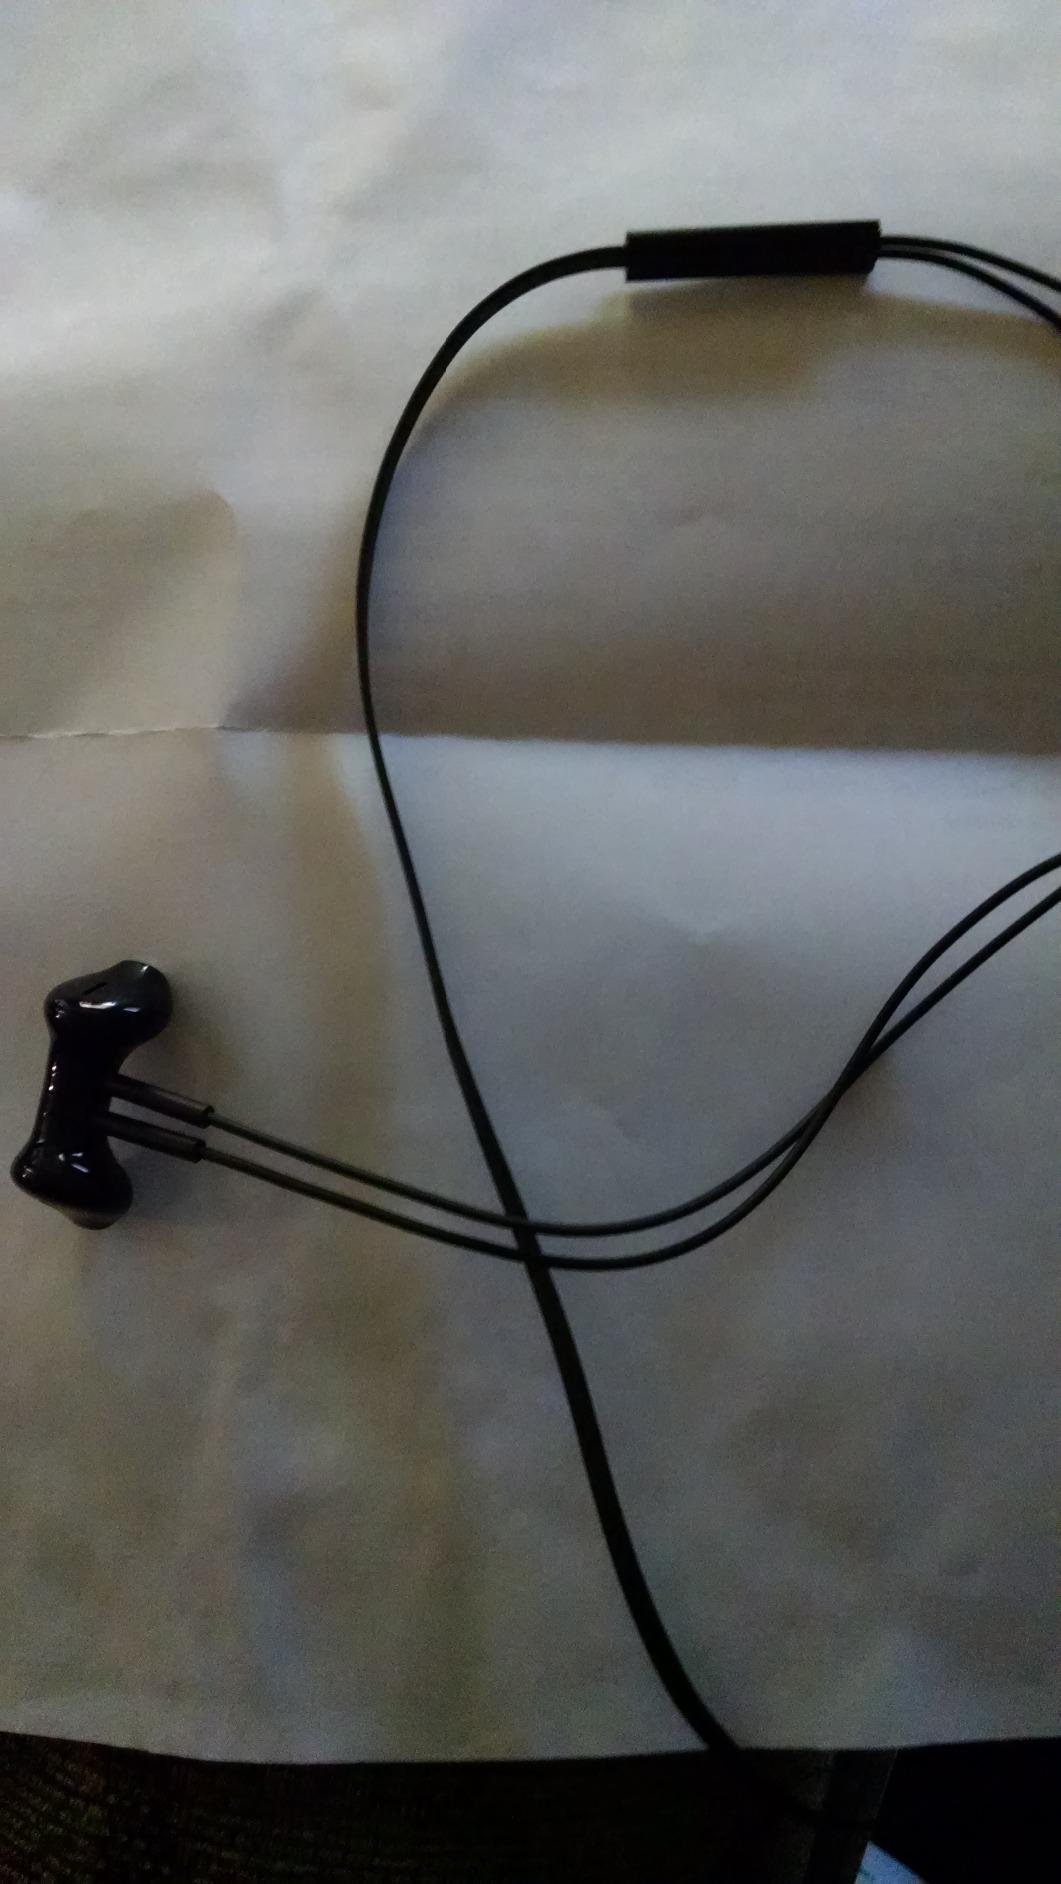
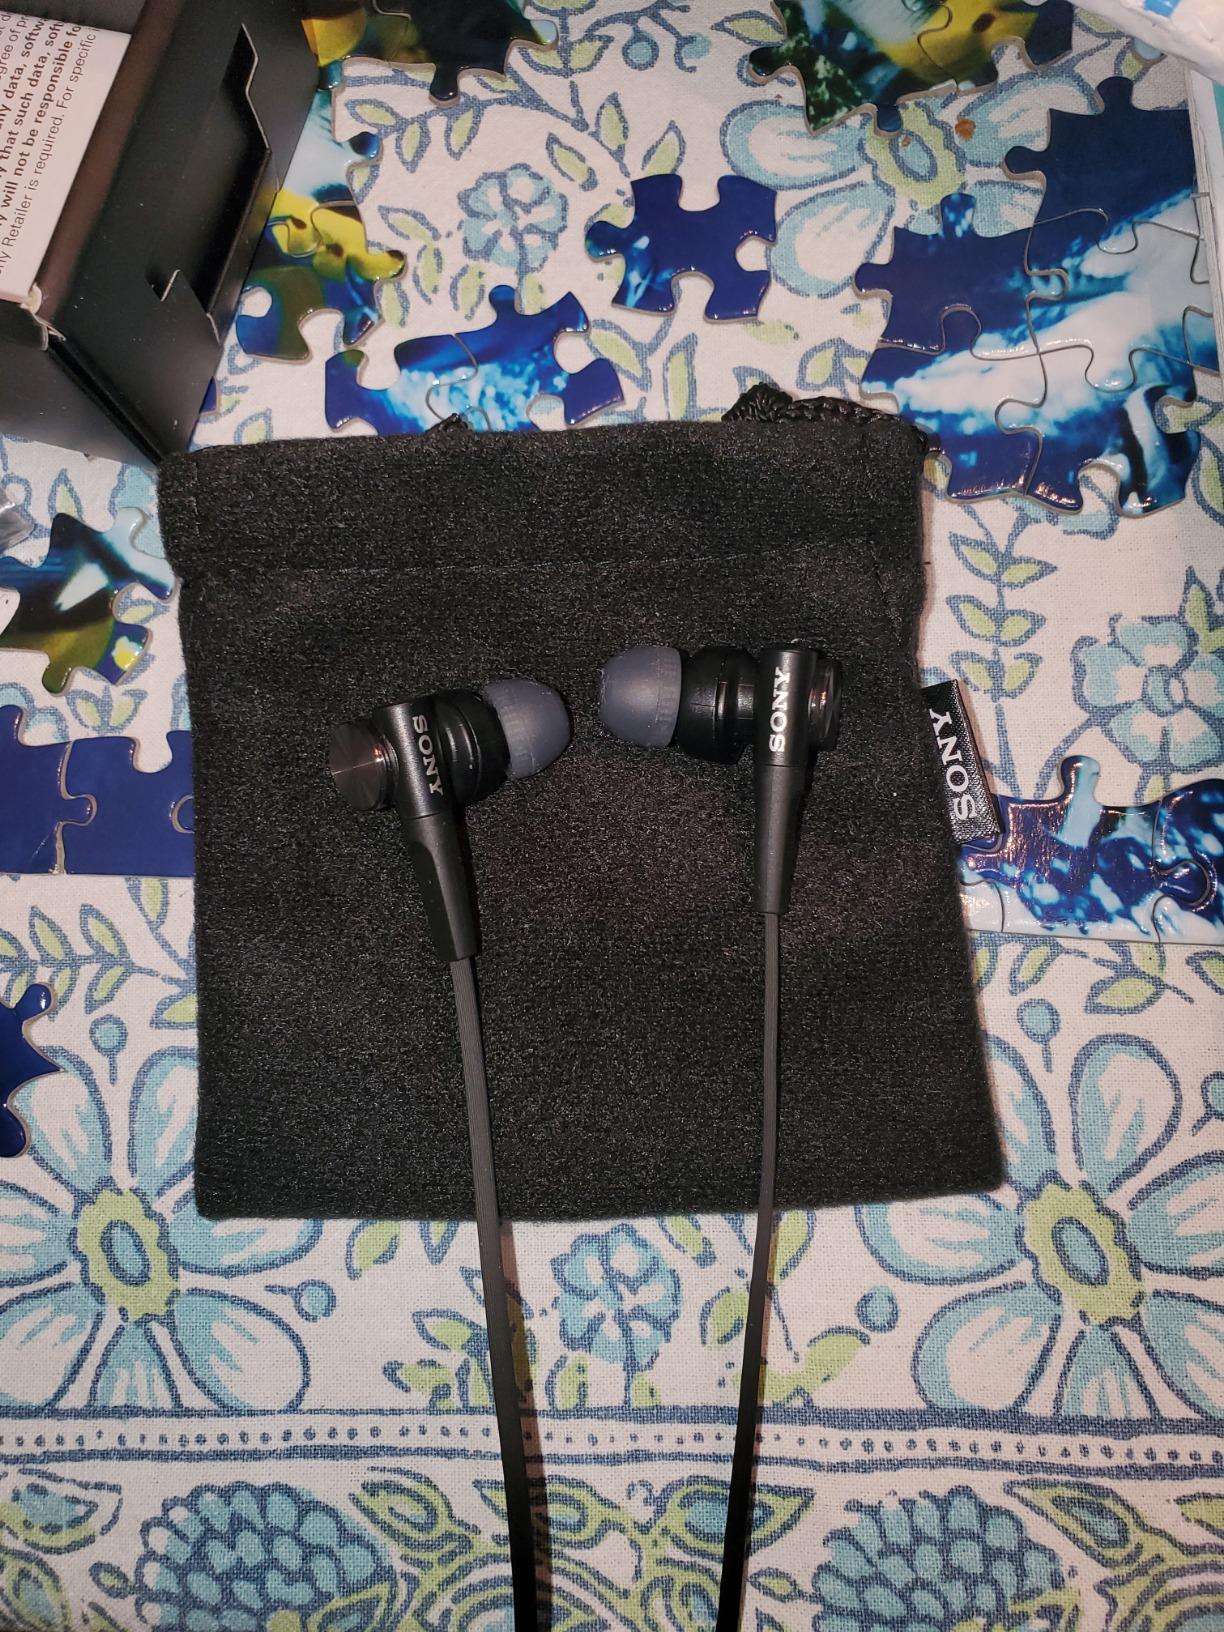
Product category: headphones
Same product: no